Louis G. Henyey

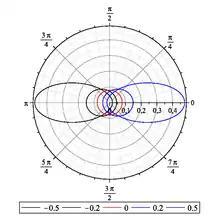

His undergrad (1932) and masters (1933) were from the Case School of Applied Science. In Yerkes Observatory of the University of Chicago he earned his doctorate in 1937, with a mathematical thesis on the topic of reflection nebulae. In 1947 he accepted a position as assistant professor in the Department of Astronomy at the University of California, Berkeley, and in 1954 he was promoted to professor. At Berkeley he became head of his own research group in the field of stellar evolution and supervised and collaborated with numerous graduate students, postdoctoral fellows, and scientific visitors. He died unexpectedly of a cerebral hemorrhage on February 18, 1970.